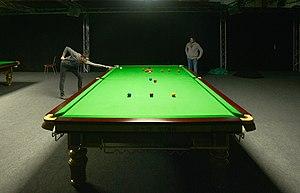
Mark Anthony Selby, né le 19 juin 1983 à Leicester, est un joueur professionnel britannique de snooker.